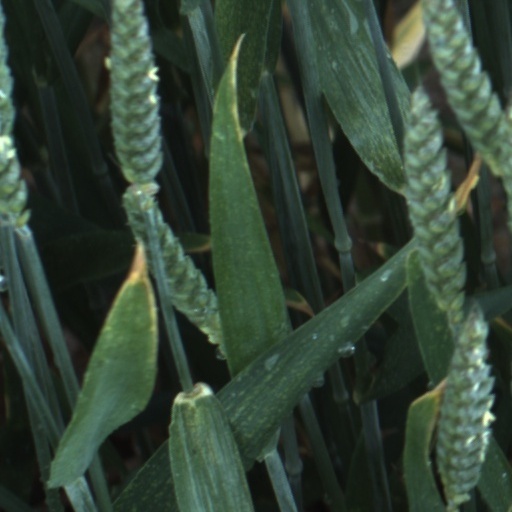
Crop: wheat